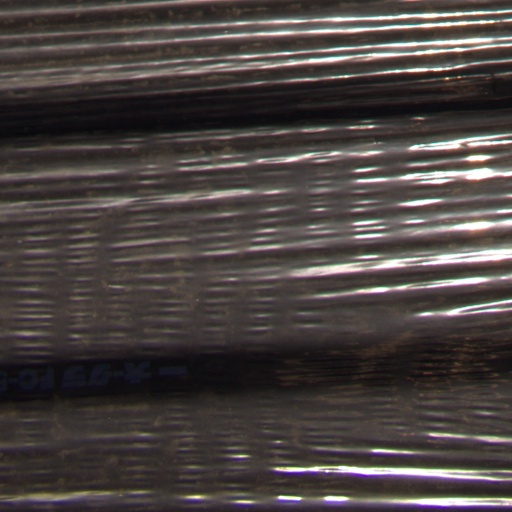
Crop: Jerusalem artichoke